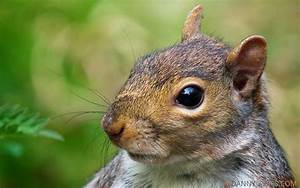
Label: scoiattolo